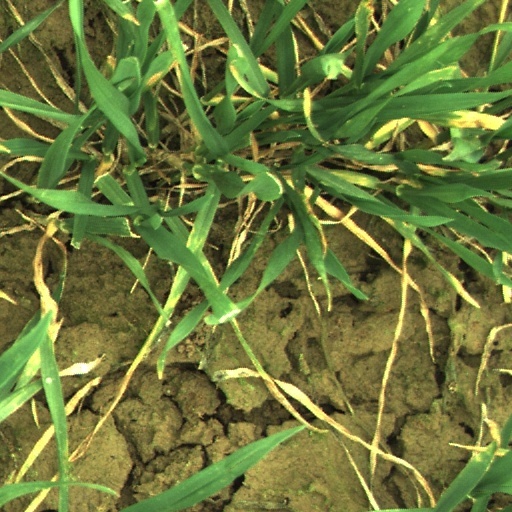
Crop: wheat